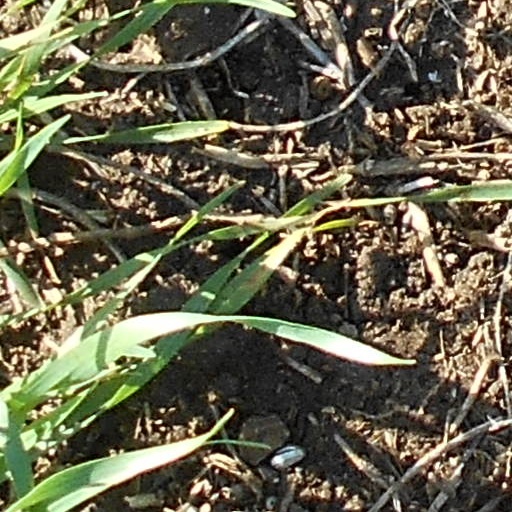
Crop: wheat